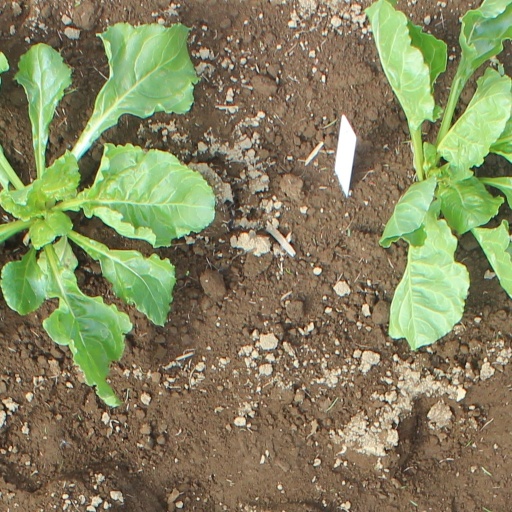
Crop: sugar beet